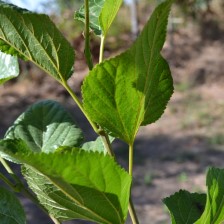
Variety: ChiangMaiBuriram60